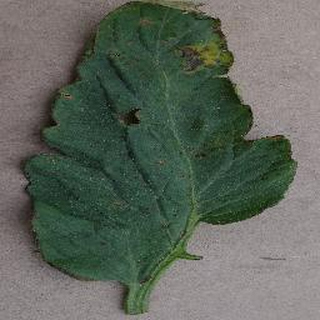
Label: tomato_bacterial_spot